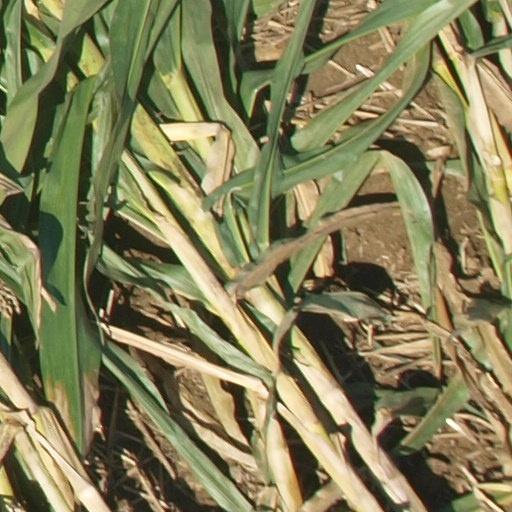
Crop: maize; corn